Gideon Yago

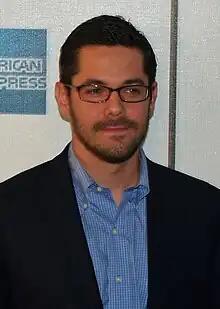
Yago in 2007

Gideon Yago (born February 19, 1978) is a writer and former correspondent for MTV News and CBS News though he is most recognized for his contributions to MTV.